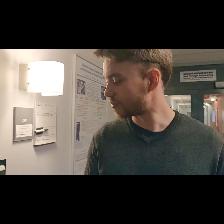
Label: Human